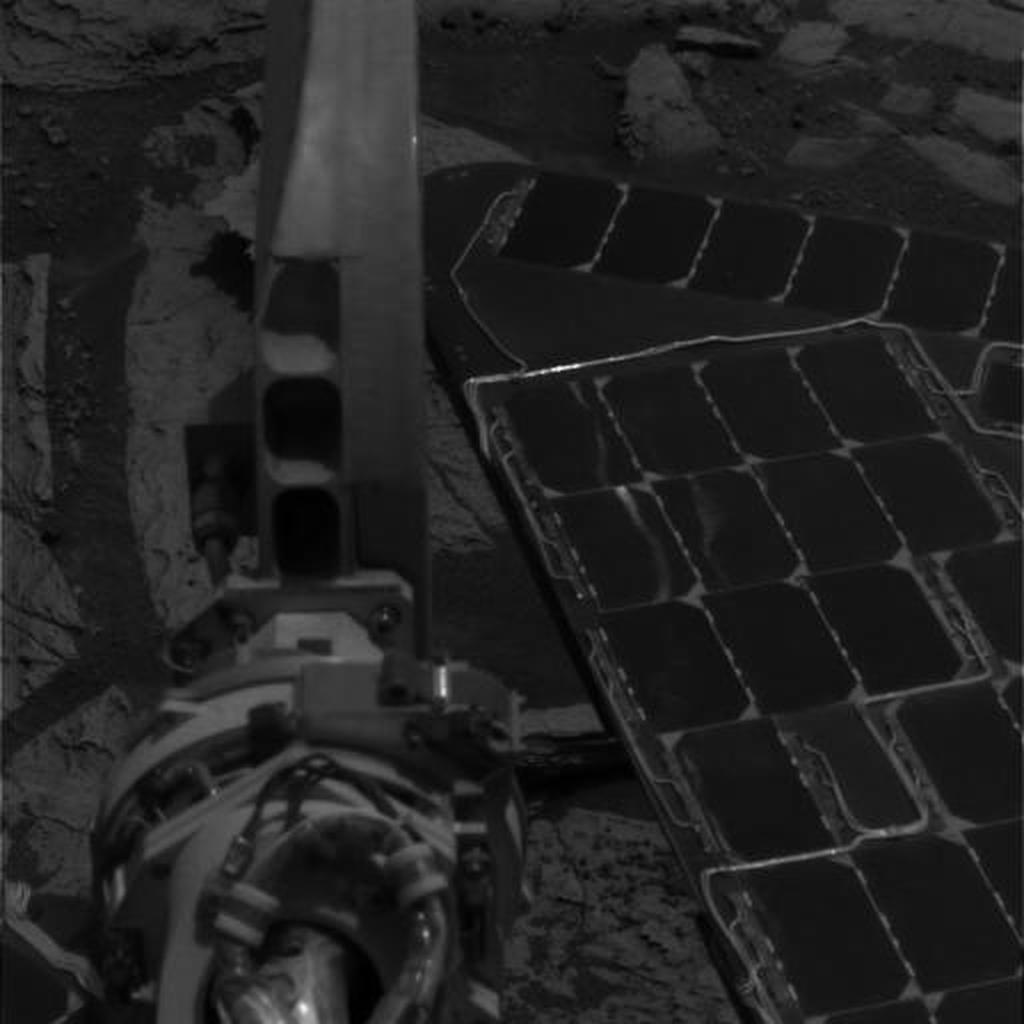
Surface features visible: Rover Deck, Other Hardware, Rock Outcrops, Rock (Linear Features), Soil, Spherules, Nearby Surface, Rover Parts